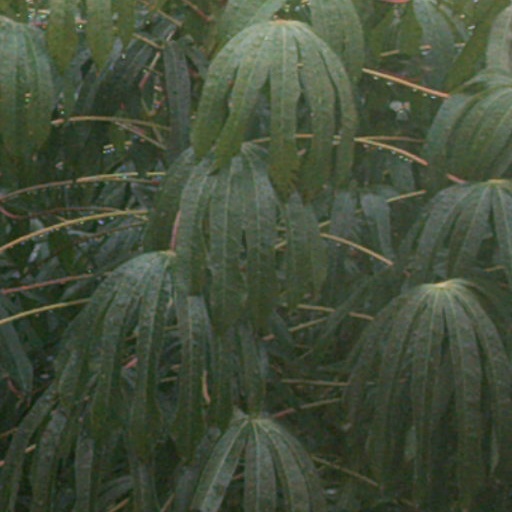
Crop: cassava